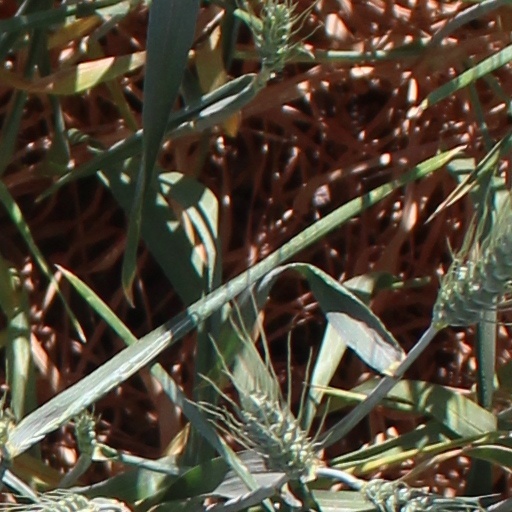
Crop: wheat